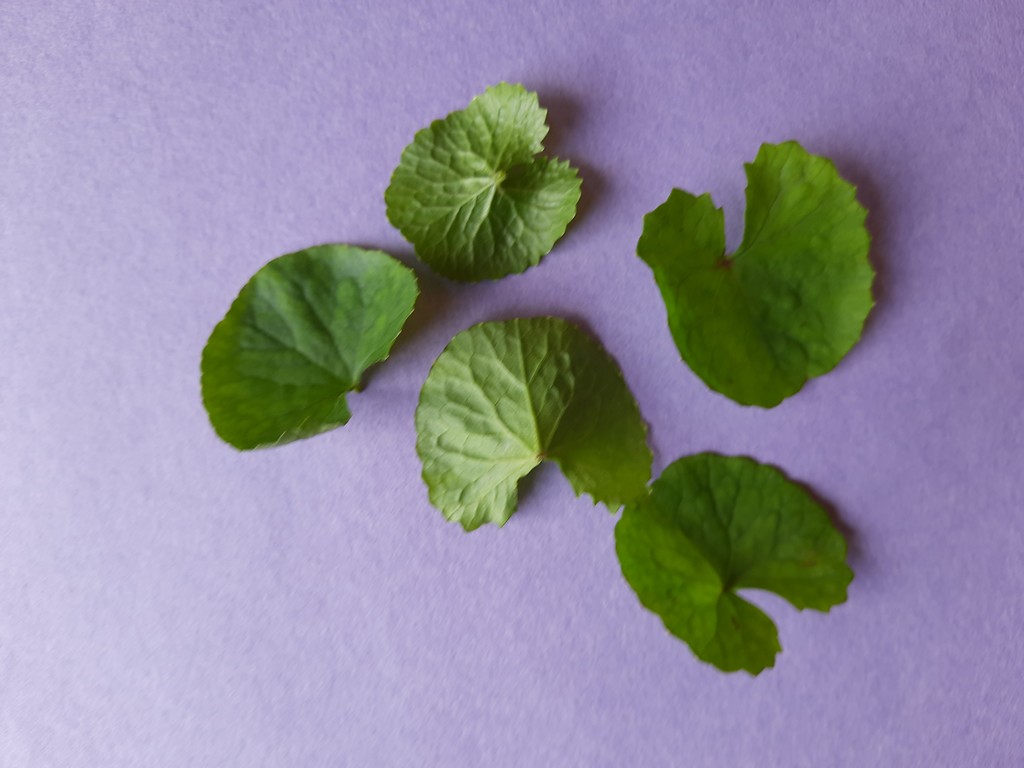
Label: Healthy